Sidecar

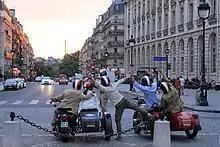
Tourists on a motorcycle sidecar tour of Paris pose for a photograph

Sidecar racing events exist in motocross (see sidecarcross), enduro, grasstrack, trial, road racing and speedway with sidecar classes. The sport has followers in Europe, the United States, Japan, Australia and New Zealand. The sidecars are often classed by age or engine size, with historic sidecar racing often being more popular than its modern counterpart. Older classes in road racing generally resemble solo motorcycles with a platform attached, where modern racing sidecars are low and long and borrow much technology from open wheel race cars. In all types of sidecar racing there is a rider and a passenger who work in unison to make the machine perform, as they would be almost unrideable without the passenger in the correct position.